Sertãozinho

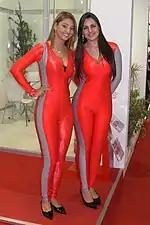
Promotional models at the Fenasucro fair, 2010

Sertãozinho is a major producer of ethanol. In September, the township hosts an annual sugarcane and ethanol production technology fair. It is sponsored by Fenasucro and Agrocana.